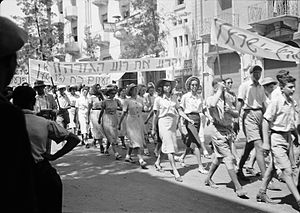
Mandatområdet i Palæstina / Beskrivelse i samtiden / Palæstina fra 1933 til 1948 / Delingsplaner 1938
Jødisk demonstration imod Hvidbogen af 1939 i Jerusalem i 1939.
Mandatområdet i Palæstina var en geopolitisk enhed etableret mellem 1920 og 1948 i regionen Palæstina i Mellemøsten. Storbritannien administrerede mandatområdet i henhold til Folkeforbundets artikel 22. Arealmæssigt udgjorde mandatområdet hovedsageligt det, som i dag kendes som staterne Jordan og Israel. Endvidere var Vestbredden og Gazastriben også en del af mandatområdet.